Konoplyov football academy

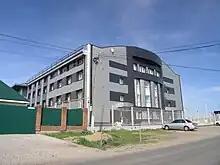
Office

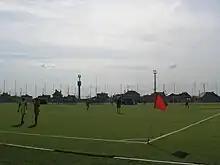
Field

The academy was founded in 2003 as SDYuShOR Krylia Sovetov. In 2007 the name was changed in honor of its founder Yuri Konoplyov, a local businessman who died in 2006 aged 39. Since then it is sponsored mainly by Abramovich's National Academy of Football. In June 2022, the academy became affiliated with FC Akron Tolyatti.